Younger Memnon

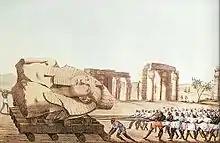
The moving of the Younger Memnon by Italian explorer Giovanni Belzoni

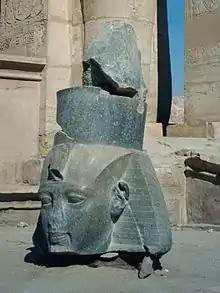
The pair to The Younger Memnon, still at the Ramesseum

Napoleon's men tried but failed to dig and remove it to France during his 1798 expedition there, during which he did acquire but then lost the Rosetta Stone. It was during this attempt that the hole on the right of the torso (just above Ramesses's right nipple) is said to have been made.